Uchinoura Space Center

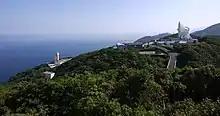
Overview of Uchinoura Space Center: main launch pad on the left, and one of the parabolic antennas on the right.

The is a space launch facility in the Japanese town of Kimotsuki, Kagoshima Prefecture. Before the establishment of the JAXA space agency in 2003, it was simply called the (KSC). All of Japan's scientific satellites were launched from Uchinoura prior to the M-V launch vehicles being decommissioned in 2006. It continues to be used for suborbital launches, stratospheric balloons and has also been used for the Epsilon orbital launch vehicle. Additionally, the center has antennas for communication with interplanetary space probes.